PZL MD-12

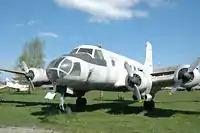
MD-12F in the Polish Aviation Museum, in Cracow

The passenger variant was evaluated as quite successful, being easier to fly, than the Ilyushin Il-14 and more economical, but it was not produced because LOT found it unprofitable to order special planes for domestic routes. The small production that would result would increase costs. Instead, less modern airliners were switched from international to domestic routes.